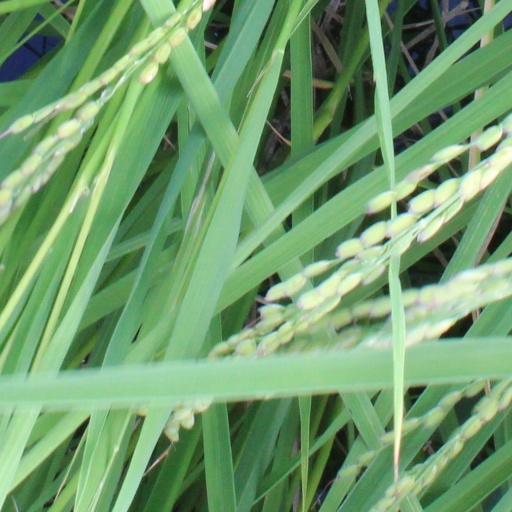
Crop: rice